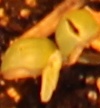
Label: Soybean